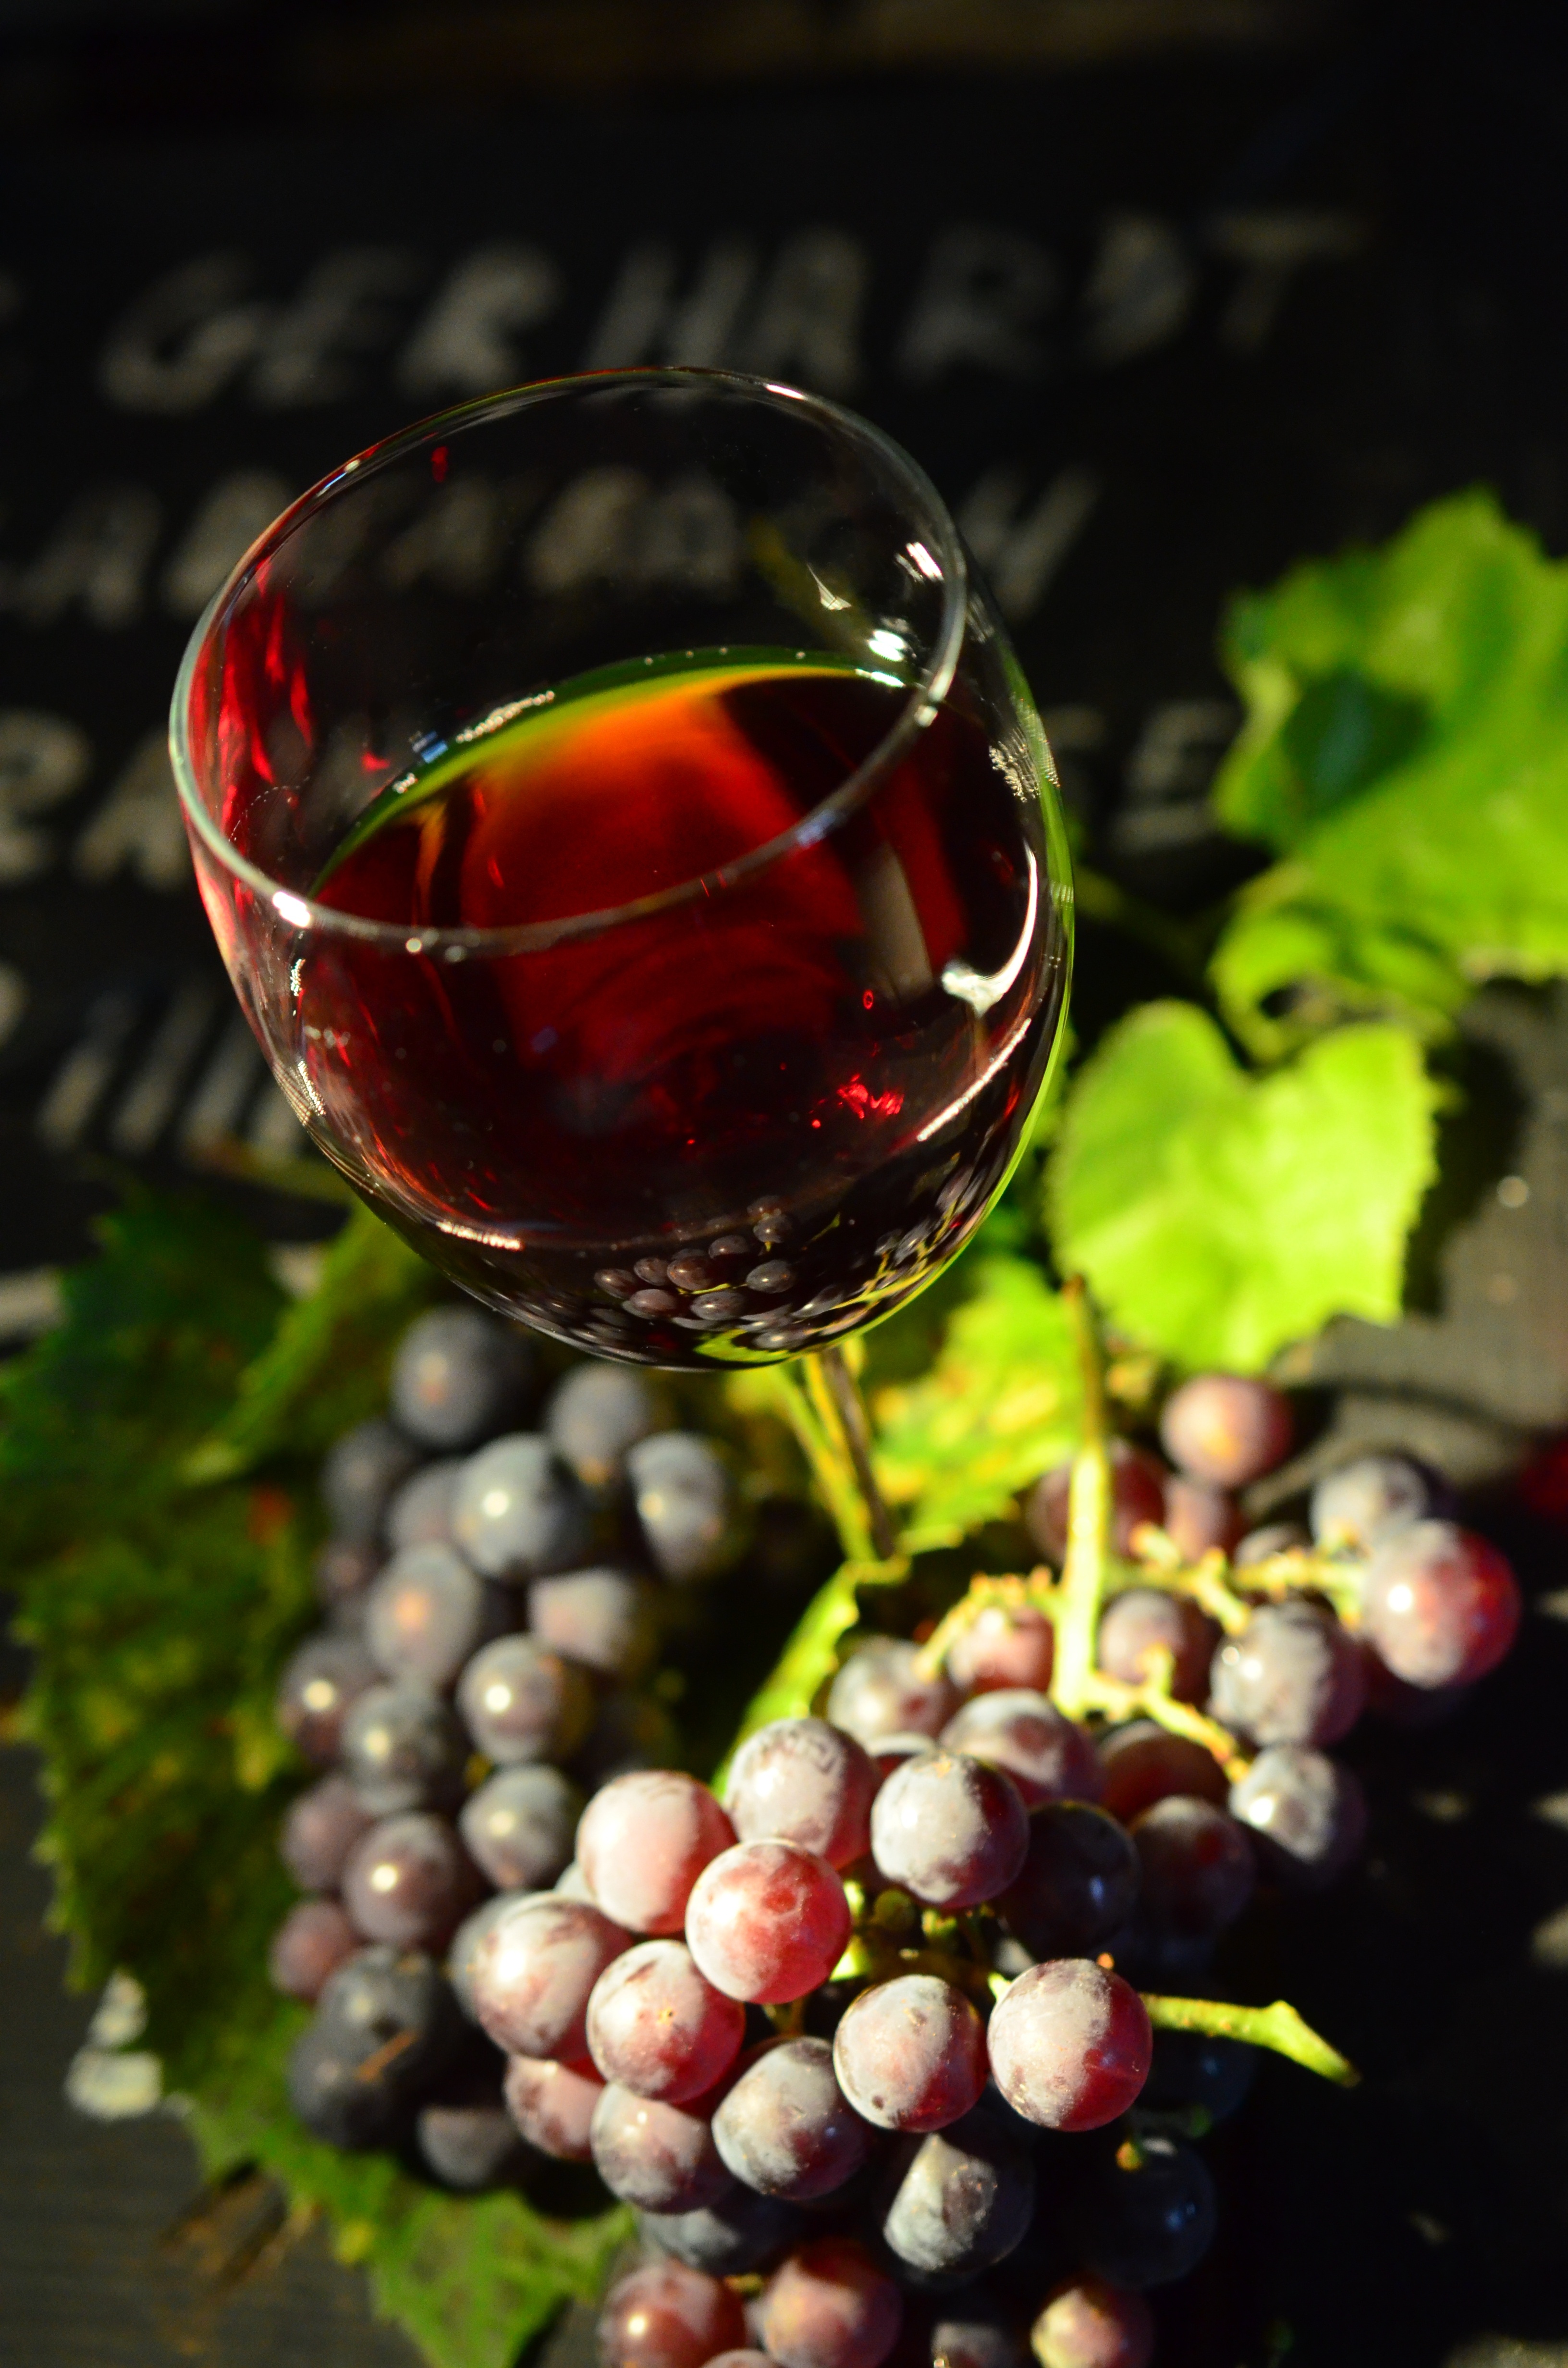
plant, grape, wine, fruit, food, produce, autumn, drink, lighting, red wine, still life, wine glass, grapevine, grapes, red grapes, benefit from, blue grapes, flowering plant, vitis, red grape, land plant, grapevine family